History of Buckinghamshire

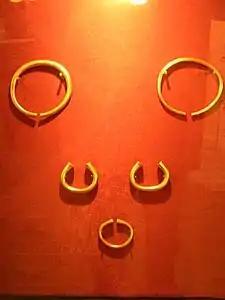
Reproductions of the Milton Keynes Hoard of Bronze Age torcs and bracelets

Some of the places in Buckinghamshire date back much further than the Anglo-Saxon period. Aylesbury, for example, is known from archaeological digs to date back at least as far as 1500 and the Icknield Way, which crosses the county, is pre-Roman in origin. There are a wealth of places that still have their Brythonic names (Penn, Wendover), or a compound of Brythonic and Anglo Saxon (Brill, Chetwode, Great Brickhill) and there are pre-Roman earthworks all over the county. Also, Cunobelinus, a legendary king of the Catuvellauni (an ancient British tribe) is said to have had a stronghold in the area (and to have inspired the name of a group of villages known as the Kimbles).